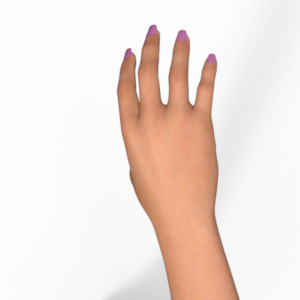
Label: paper